Military recruit training

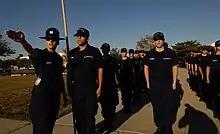
A Coast Guard Company Commander instructs a recruit during recruit training.

The United States Navy currently operates boot camp at Recruit Training Command Great Lakes, located at Naval Station Great Lakes, near North Chicago, Illinois. Instead of having Drill Sergeants or Drill Instructors like other branches of the U.S. Armed Forces, the U.S. Navy has RDCs (Recruit Division Commanders) that are assigned to each division. Training lasts approximately eight weeks (although some recruits will spend as many as nine weeks in training due to the somewhat complicated processing cycle). Days are counted by a system that lists the week and day that they are on, for example, 7-3 for week 7 day 3. The first approximate week is counted P-1, P-2, etc. which denotes that it is a processing day and does not count as part of their 8-week training period. Recruits are instructed on military drill, watchstanding, basic seamanship, water survival skills, first aid, basic shipboard damage control, firefighting, shipboard communication, familiarization with the M9 pistol and Mossberg 500 shotgun (the Navy no longer gives instruction on the M16 in boot camp), pass the confidence chamber (tear-gas-filled chamber), PT, and the basic essentials on Navy life. Recruits also attend many classes throughout boot camp on subjects such as Equal Opportunity, Sexual Assault Victim Intervention, Uniform Code of Military Justice, recognition of naval aircraft and vessels, U.S. naval history, and more. In order for recruits to pass boot camp, they are physically and mentally tested on a 12-hour exercise called Battle Stations which consists of 12 different scenarios involving firefighting, navigating smoke filled compartments, first-aid knowledge, survival at sea, mass casualties, shipboard flood control, bomb detection, and many other skills that they have been learning in the previous 7 weeks. After completion of boot camp, freshly minted sailors are sent either to various "A" Schools located across the United States—where they begin training to receive their ratings (jobs)—or to apprenticeship training, where they then enter the fleet without a designation.